Question: Please indicate a possible affordance area of fork that can be used for holding
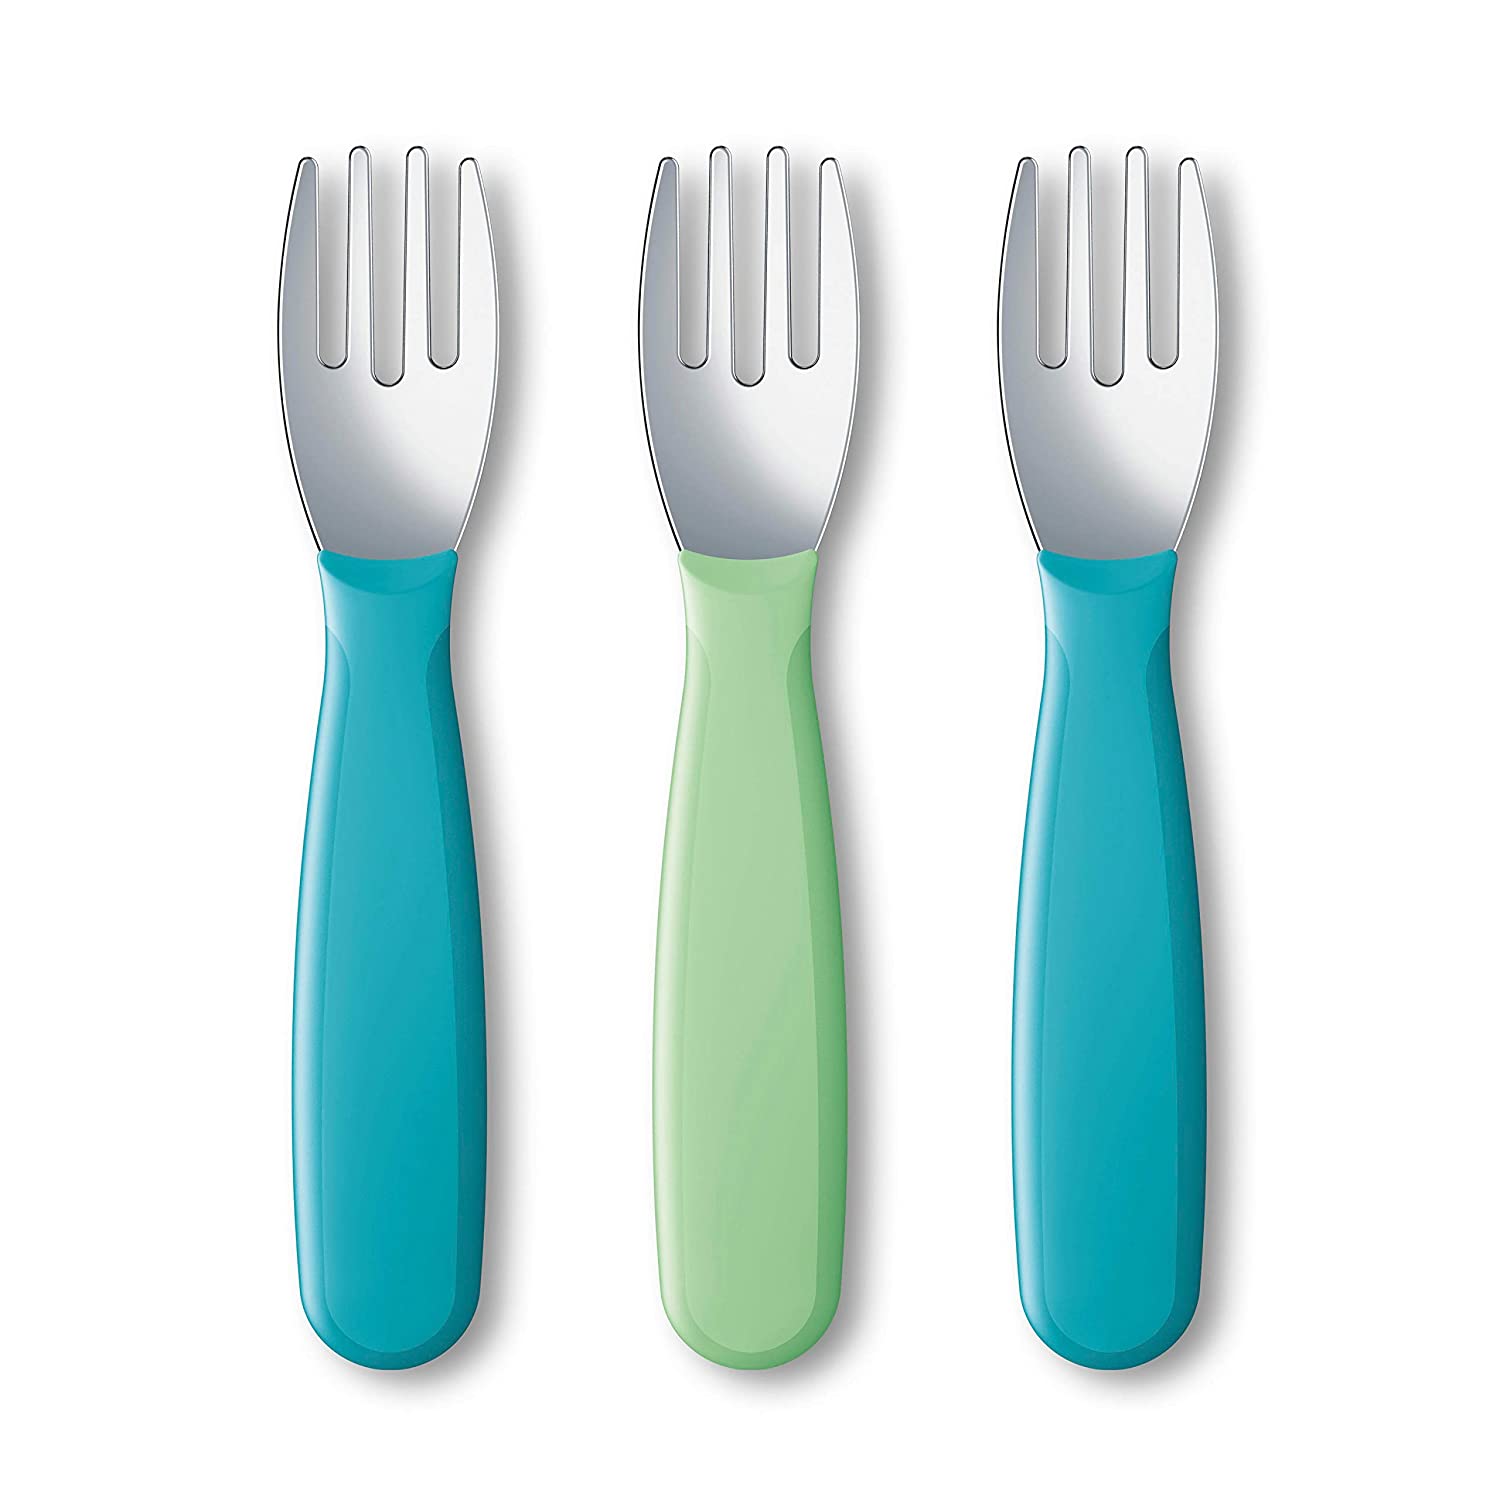
Answer: [281.25, 542.763, 504.934, 1384.868]